Tucker-class destroyer

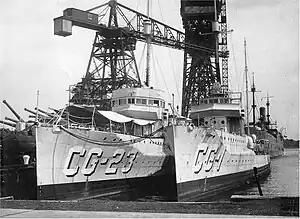
"(left)" and , the lead ships of their respective classes, show the design similarities between the and "Tucker" classes.

The "thousand tonners" were the 26 United States Navy destroyers of five classes—"Cassin", , "O'Brien", "Tucker", and "Sampson"—so named because they were the first U.S. Navy destroyers to have displacements greater than 1,000 long tons. The "Cassin" class, the first of the thousand tonners, displaced about a third more than the preceding . The introduction of the thousand tonners led to the "Paulding"s and other older, smaller displacement destroyers of previous classes to be dismissively called "flivvers", a nickname also commonly applied to the Ford Model T.